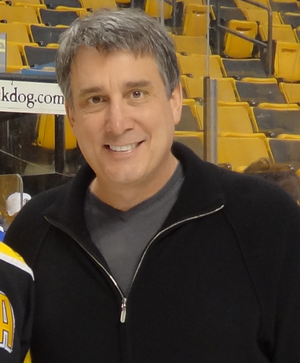
Cameron Michael Neely, dit Cam Michael Neely, est un ancien joueur professionnel de hockey sur glace qui évoluait au poste d'ailier droit. Il est actuellement président des Bruins de Boston.